Color Dark Castle

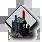

Color Dark Castle is a platform computer game developed and published by Delta Tao Software. It is the first entry in the "Dark Castle" series developed after the rights were sold from Silicon Beach Software to Delta Tao in 1994. This game is essentially a remake of the original "Dark Castle", in color. Delta Tao reported that they had to redo all the code from scratch (the original "Dark Castle" was written in assembly language); also, they added new rooms, a new difficulty, and an alleged "Secret Level". Since this is a remake, the sequel to it would be "Beyond Dark Castle". Another color version of "Dark Castle" was announced in 2000, titled "Return to Dark Castle". As of 2007, the game was finished by Z Sculpt Entertainment, and was made available by spring of 2008.